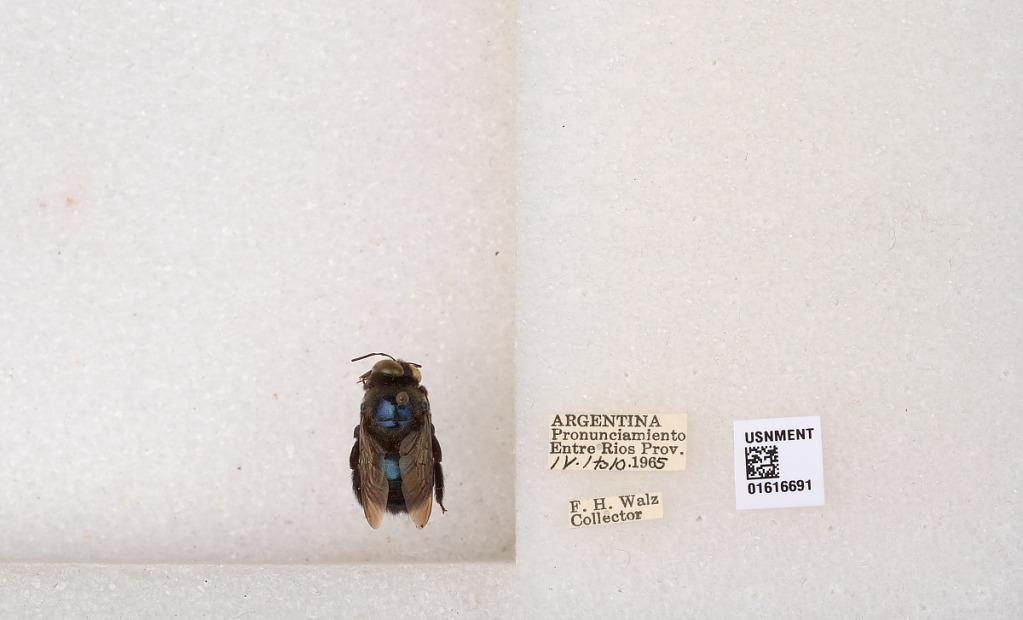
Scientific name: Xylocopa (Schonnherria) splendidula Lepeletier
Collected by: F. Walz
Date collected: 1965-4-1
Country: Argentina
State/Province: Entre Rios
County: Uruguay
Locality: Pronunciamiento